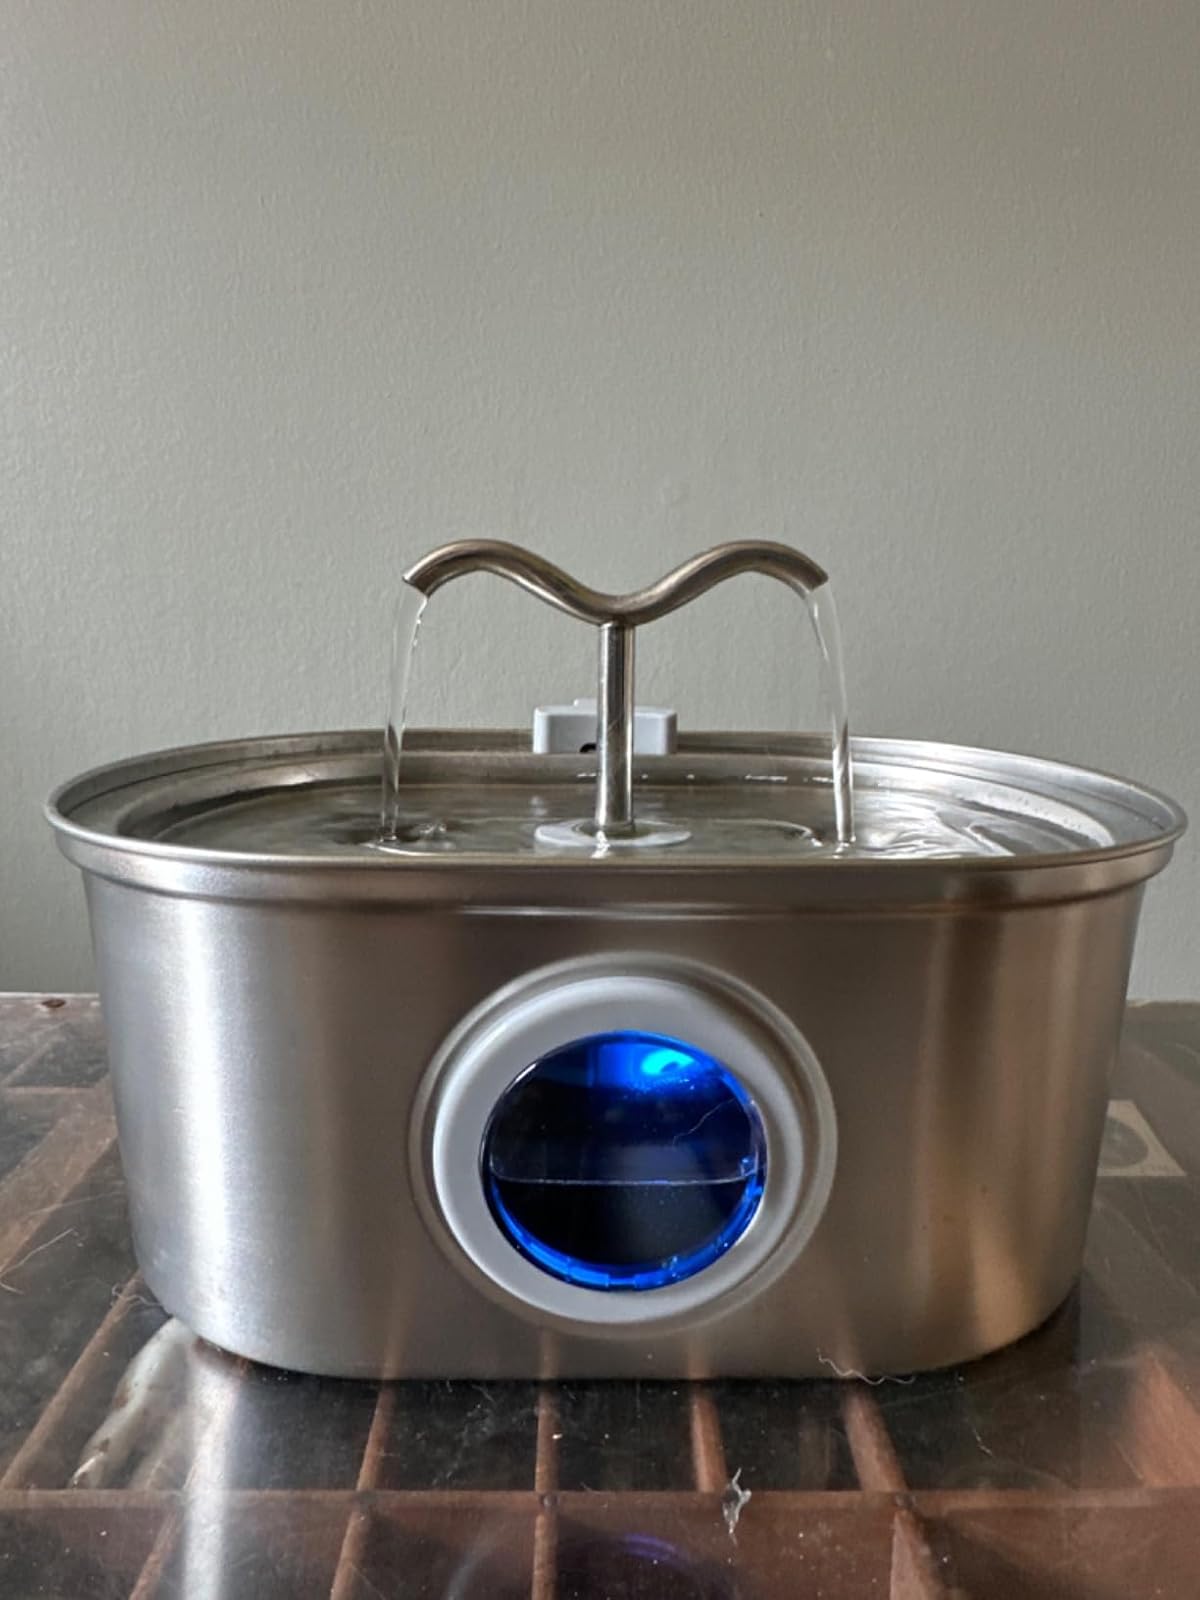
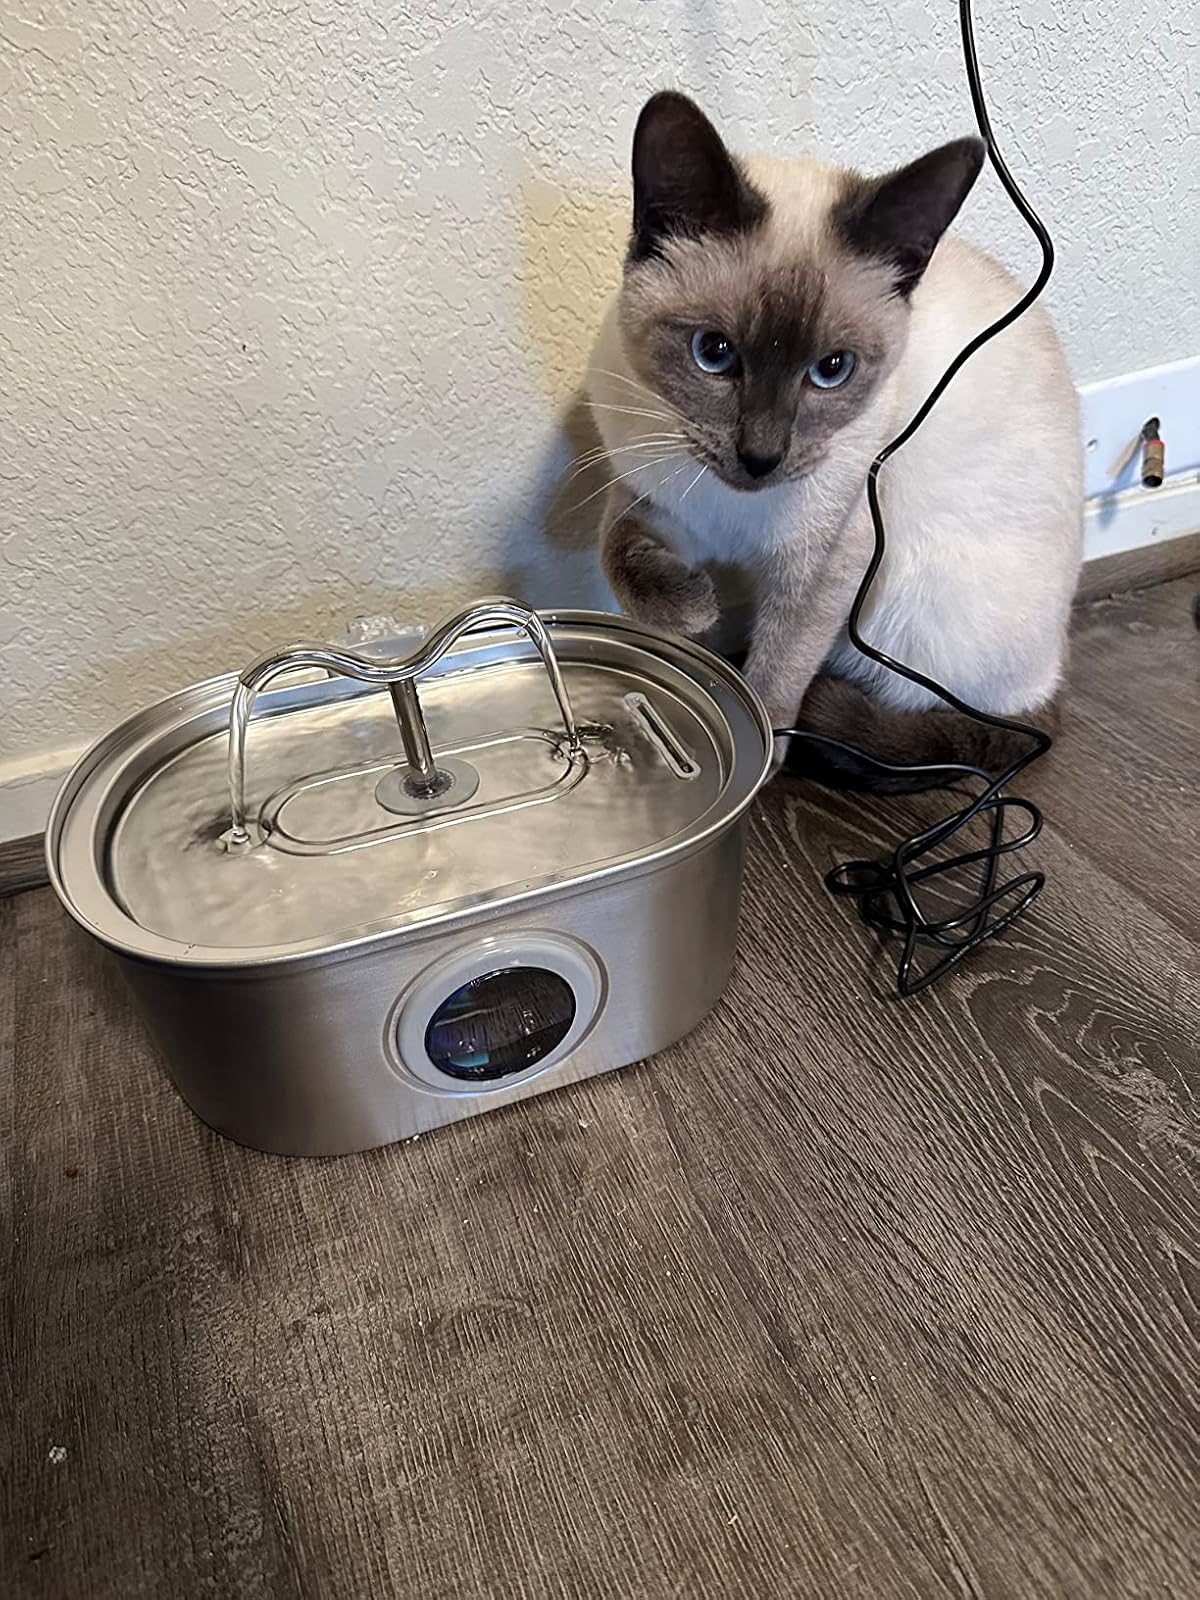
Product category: items_bowl
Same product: yes